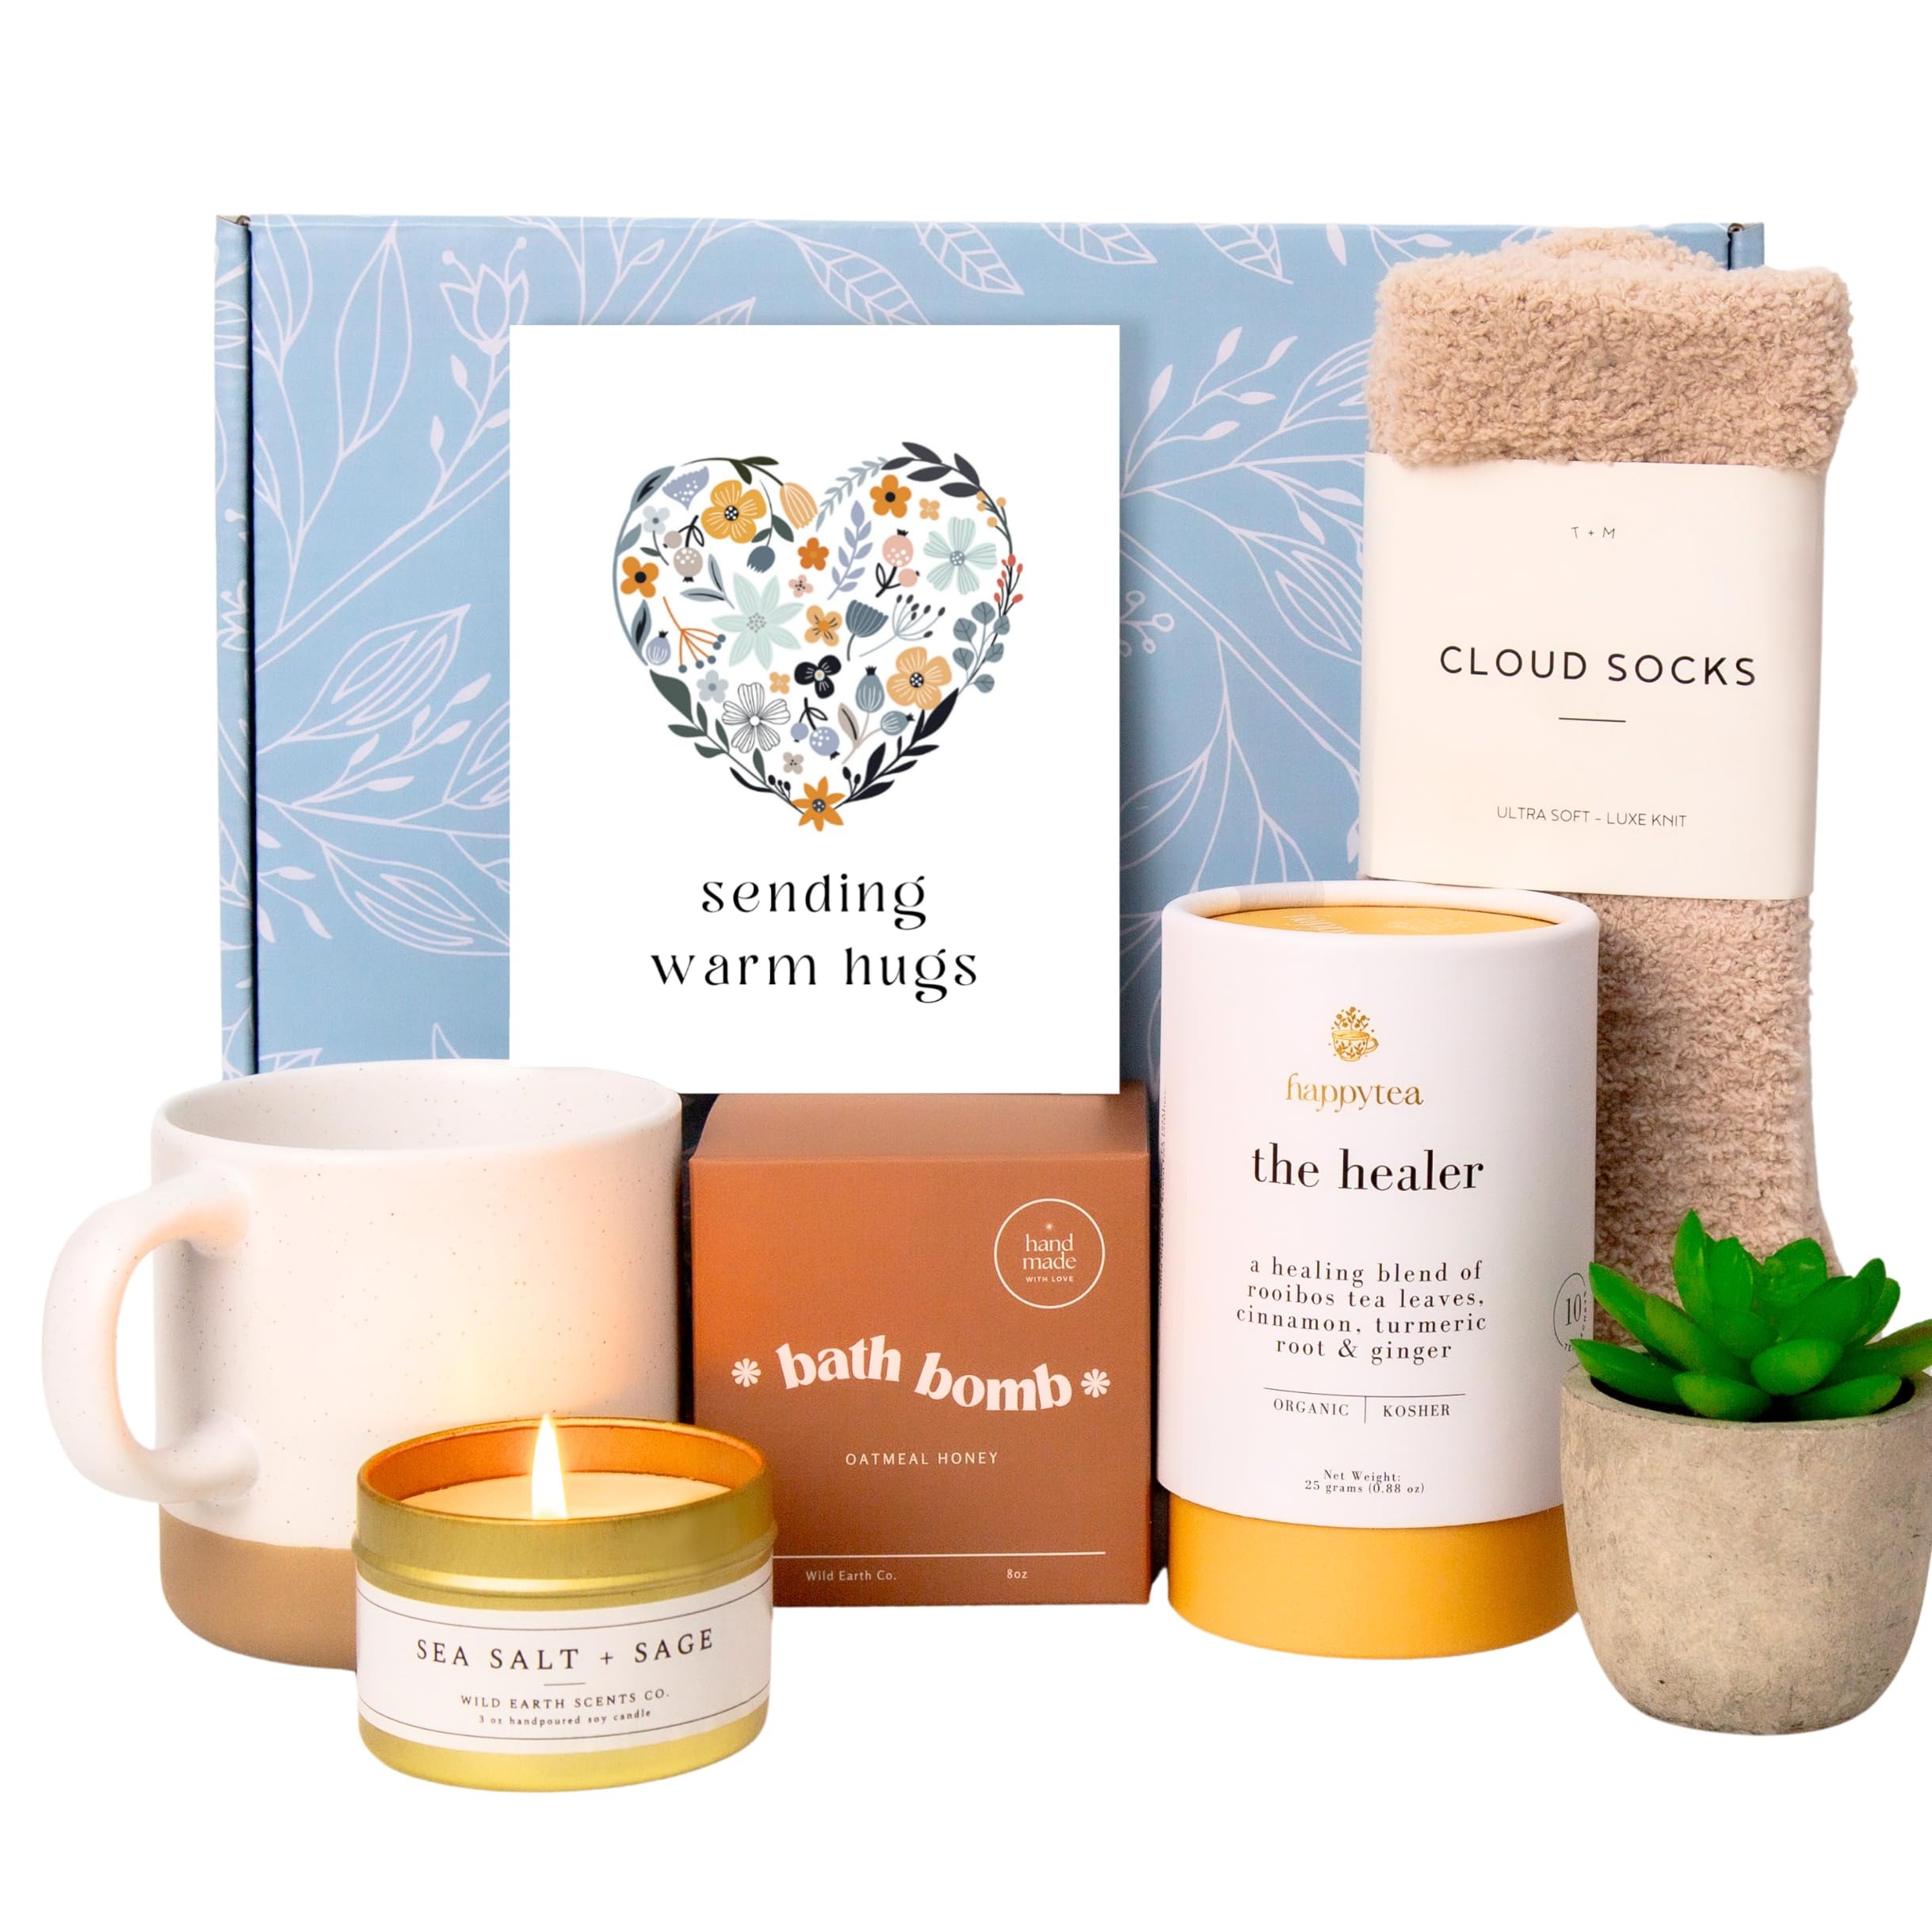
Item Name: Unboxme Luxe Get Well Soon Gift Box for Women | Organic Self Care Package with Bath Bomb, FLuffy Socks, Mug, Lemon Ginger Tea Set, Candle & Warm Hugs Card | Feel Better Basket
Bullet Point 1: Send A Hug In A Box - Show your support and bring joy to your loved ones day, even if you’re far away. Unboxme get well soon gifts for women are hand-packed with care, using premium products that are sure to bring love and comfort to the receiver.
Bullet Point 2: Complete gift set experience: Our gift box includes everything you need to show someone you care, including Cloud Socks, a Cream Speckled Mug with Baked Bottom, The Healer Tea, a Hand-poured Sea Salt + Sage Soy Candle, Honey Jar, Bath Bomb, Faux Succulent and a a heartfelt card — a complete way to express care.
Bullet Point 3: Versatile Care Packages - As well as a heartfelt get well soon gift basket, these gift boxes are perfect after surgery gifts, thinking of you tokens, cheer up gifts for women, self care kits and even a cute tea gift basket – the options are endless.
Bullet Point 4: Wrapped And Ready To Go - No need to wrap! An Unboxme care package for women is ready to send directly to the receiver. Each get well basket includes a heartfelt greeting card to help you express your love and support.
Bullet Point 5: Small, Women-Owned US Businesses - Unboxme feel better gifts for women are carefully curated with high-quality, artisan products sourced from small, family-owned US businesses, allowing you to support and empower women entrepreneurs with every box.
Bullet Point 6: Ultimate Self Care Experiance - The Unboxme Luxe Get Well Gift Box is the perfect self care package for women, offering a soothing combination of a USDA Organic bath bomb, cozy fluffy socks, and a comforting mug to enjoy the included Lemon Ginger Tea Set.
Bullet Point 7: Thoughtful Healing - Send a care package that truly expresses your support with our 'Warm Hugs' card, making it an ideal choice for a care package for women thinking of you, or as a get well care packages for women.
Bullet Point 8: Relaxation And Comfort - Designed to promote relaxation, this self care gift basket includes a sage scented candle that sets a serene atmosphere, perfect for women who need a stress-relieving self care kit.
Bullet Point 9: Versatile Gift Choice - Whether you're searching for a self care birthday gifts for women, a mom care package, or a best friend care package, the Unboxme Luxe Gift Box serves as a thoughtful women's care package gift for any occasion.
Bullet Point 10: Premium Quality- Unboxme is committed to providing luxurious self care gifts for women basket, ensuring each item in this self care box for women is crafted with the highest quality for a truly impactful women self care gift set.
Product Description: <p>Introducing the Unboxme Luxe Get Well Gift Box, the ultimate self care package for women that embodies comfort and wellness in one beautifully curated collection. This exquisite self care gift basket is designed to uplift spirits and provide soothing relaxation to any woman in need of a little pampering. Whether you're searching for the perfect care package for women after surgery, a thoughtful mom care package, or simply a way to say "thinking of you," this set is an ideal choice. Each item has been handpicked to create the ultimate self care experience, making it one of the best gifts for self care.</p> <p>The Unboxme Luxe Get Well Gift Box is a treasure trove of self care delights, including a USDA Organic Large Bathbomb for a spa-like bath experience, cozy Fluffy Socks to keep feet warm and snug, and a stylish Mug to enjoy the included Lemon Ginger Tea Set - perfect for soothing the senses. To further enhance the ambiance, a Sage Scented Candle is provided, casting a calming glow and filling the room with a serene aroma. A Warm Hugs Card accompanies the set, offering words of comfort and support. This self care gift box for women is not just a present, but a gesture of kindness and a reminder to take time for oneself. Ideal for self care birthday gifts for women, get well care packages, or even as a new mom care package, the Unboxme Luxe Gift Box is a thoughtful way to convey your care and affection.</p>
Value: 1.0
Unit: Count

Price: 39.99